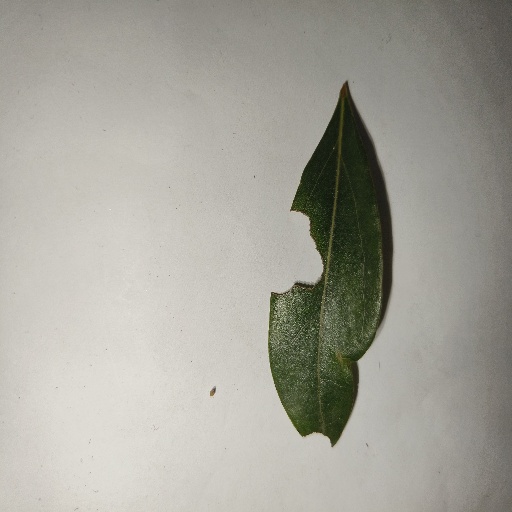
Species: Camphor
Leaf condition: Shot Hole